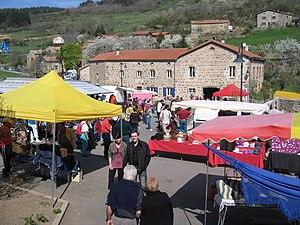
Monestier (Ardèche) foire
Le Monestier est une commune française, située dans le Nord du département de l'Ardèche en région Auvergne-Rhône-Alpes, à 15 km au sud-ouest de la ville d'Annonay.